Integrated farming

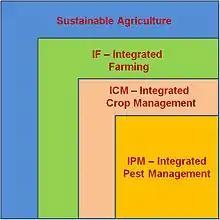
Integrated Farming in the context of sustainable agriculture

The Food and Agriculture Organization of the United Nations (FAO) promotes Integrated Pest Management (IPM) as the preferred approach to crop protection and regards it as a pillar of both sustainable intensification of crop production and pesticide risk reduction. IPM, thus, is an indispensable element of Integrated Crop Management, which in turn is an essential part of the holistic integrated farming approach towards sustainable agriculture.